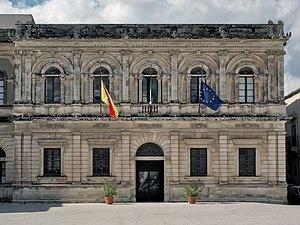
Le Musée archéologique régional Paolo Orsi de Syracuse, en Sicile, est l'un des principaux musées archéologiques d'Italie.